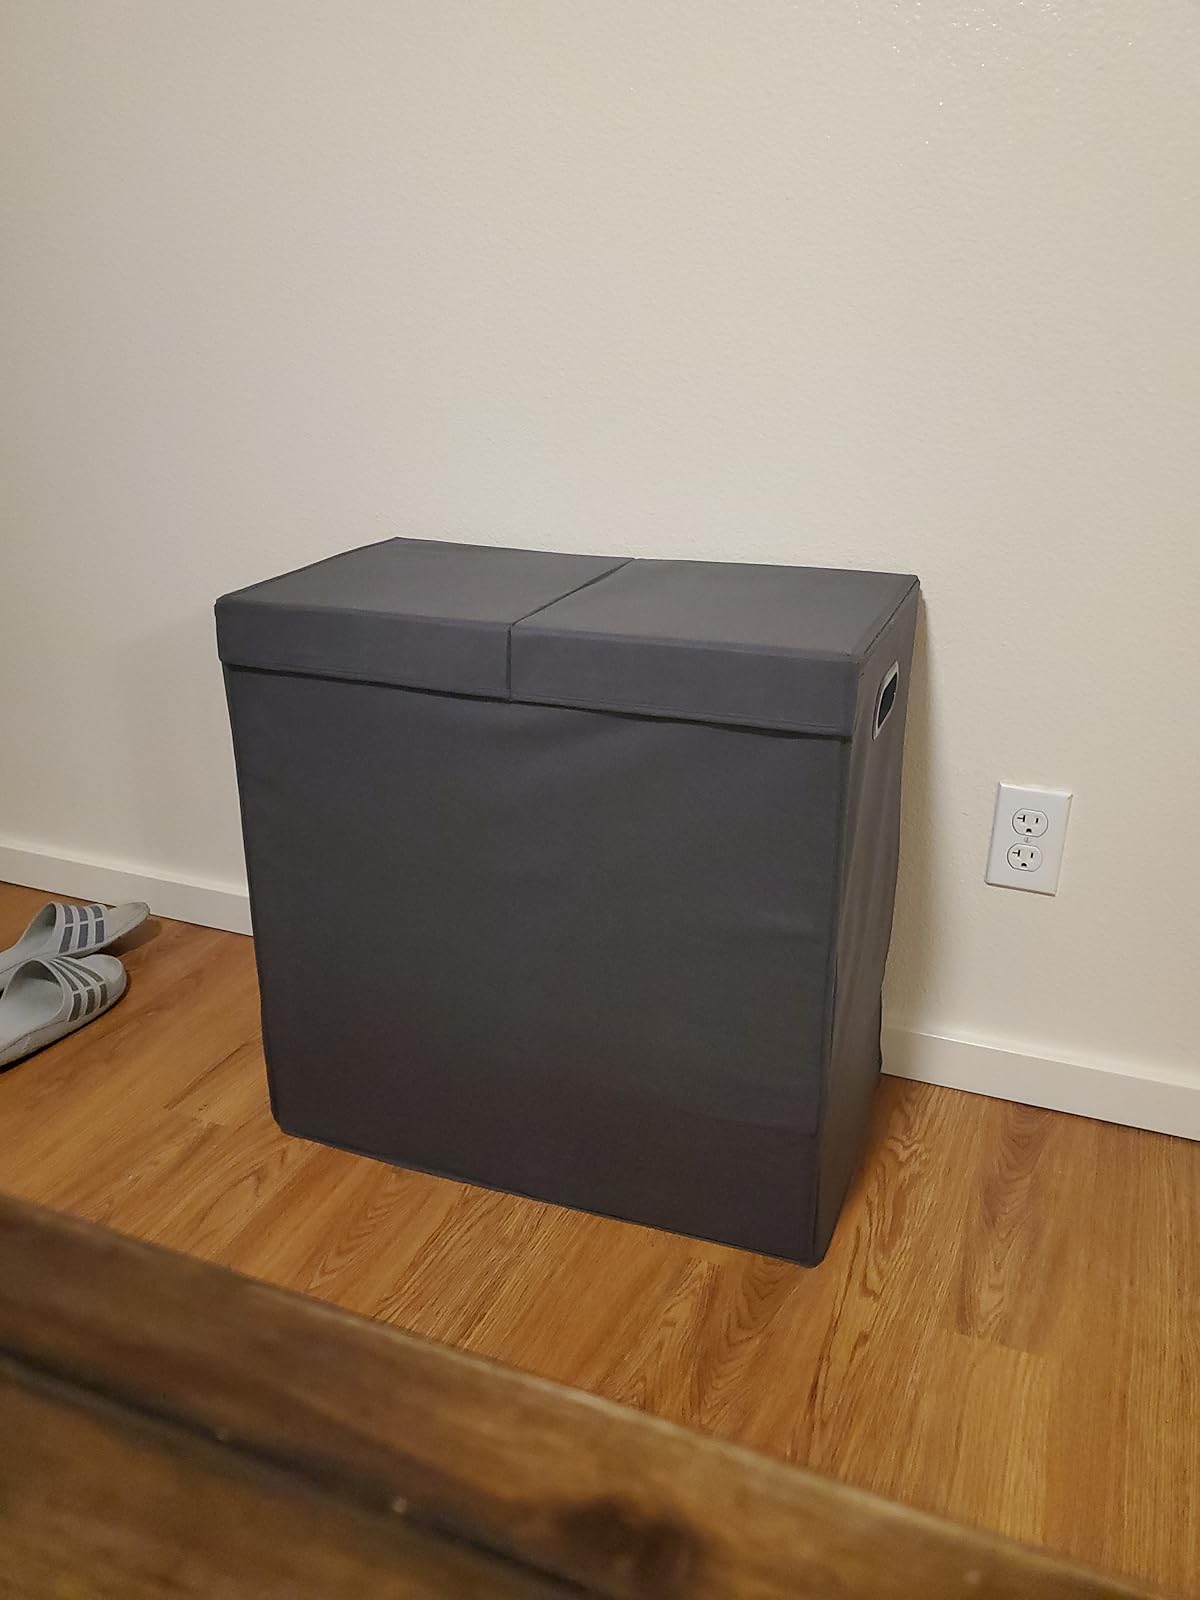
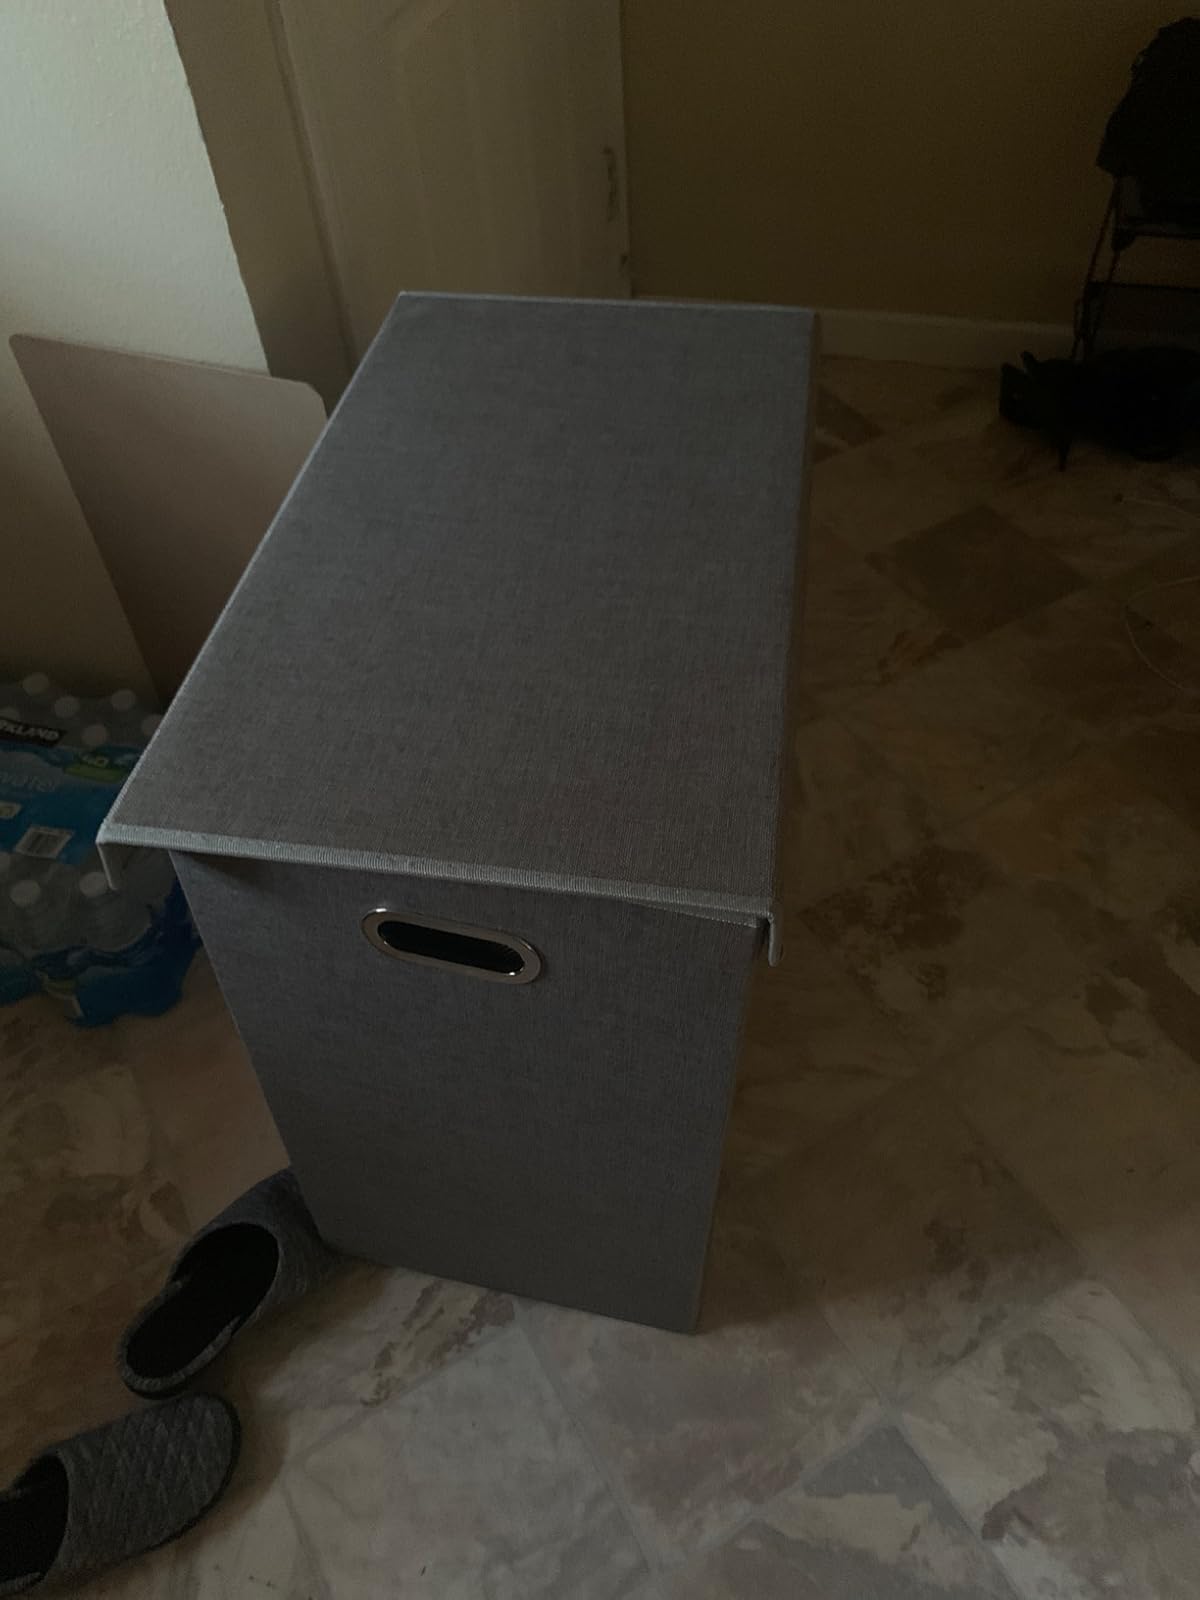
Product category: items_hamper
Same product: yes